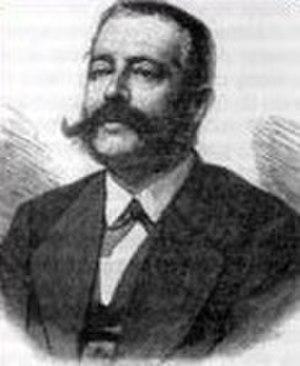
Jean Dufresne était un joueur d'échecs allemand élève d'Adolf Anderssen.